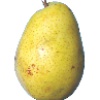
Label: pear_monster